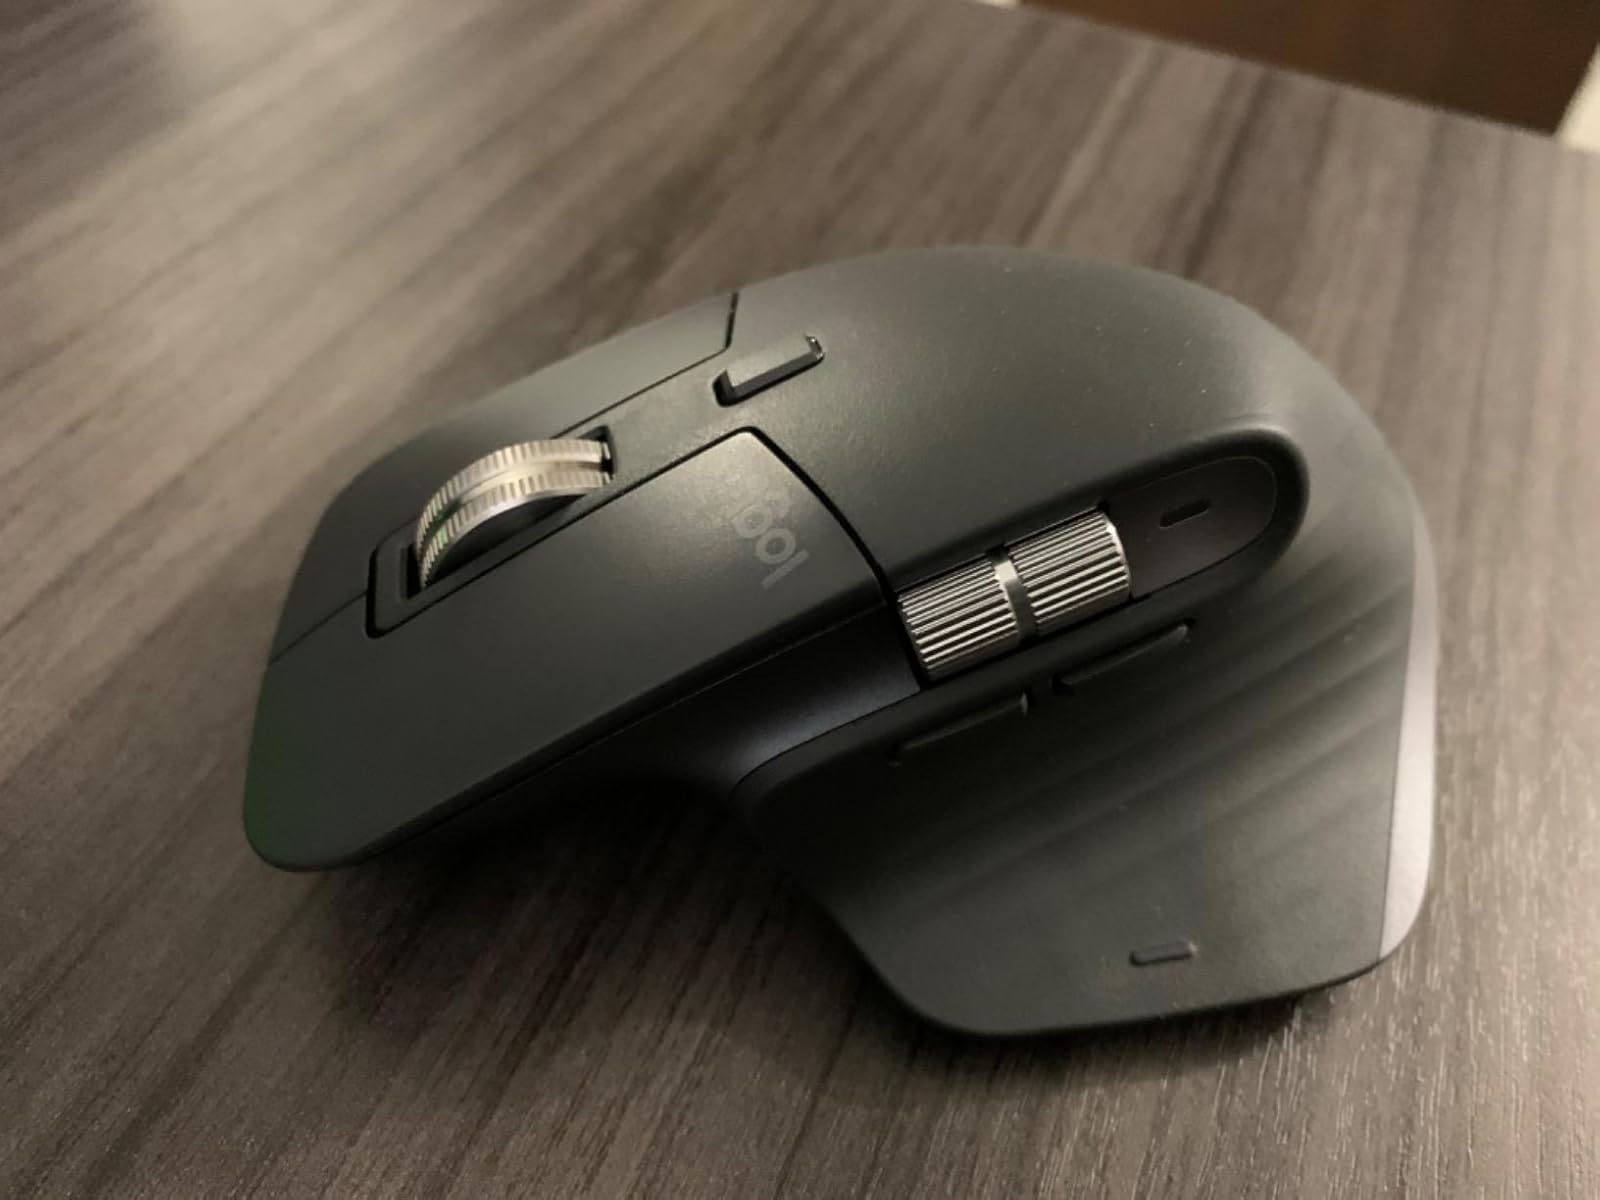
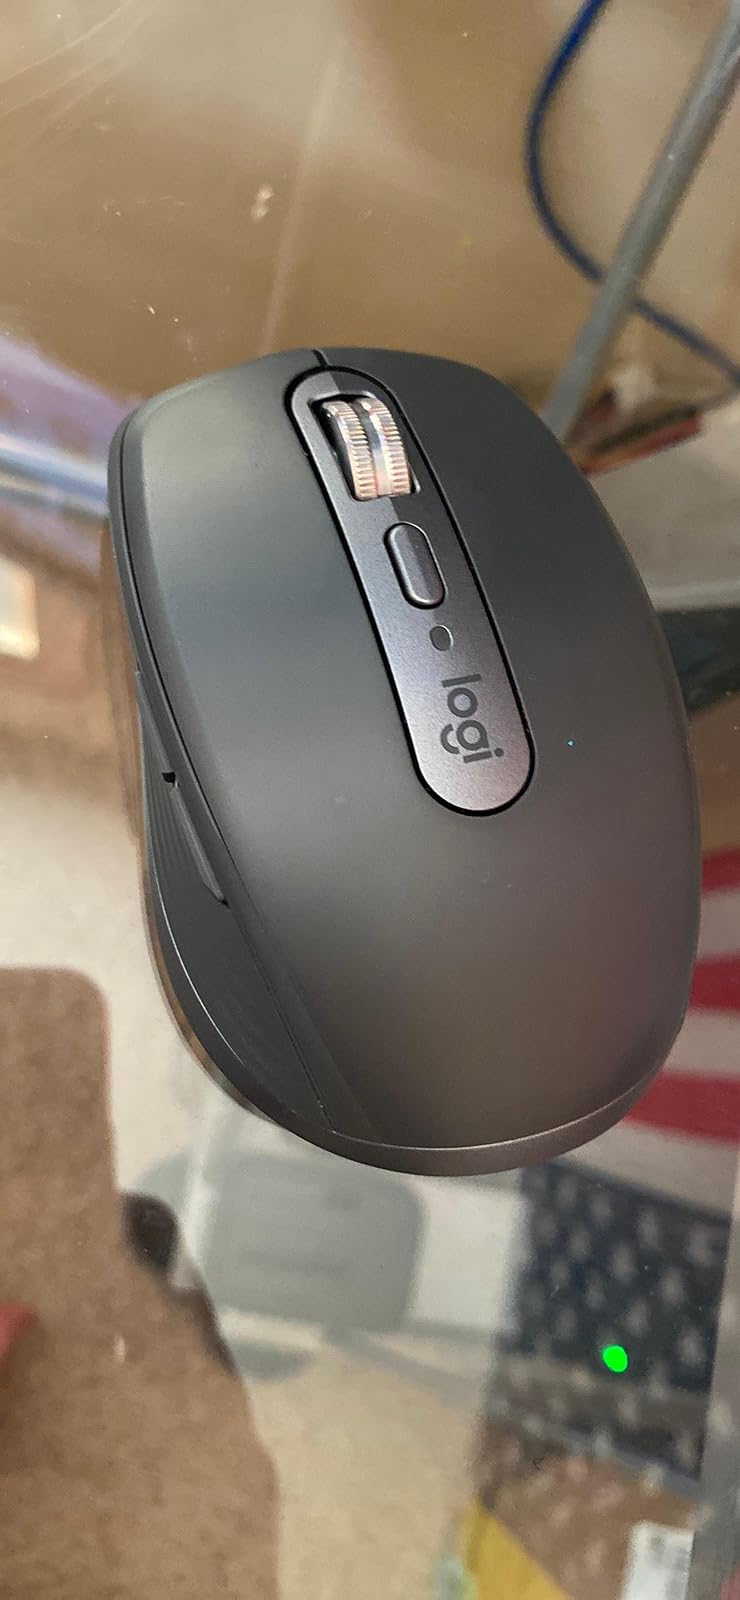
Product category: mouse
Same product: no